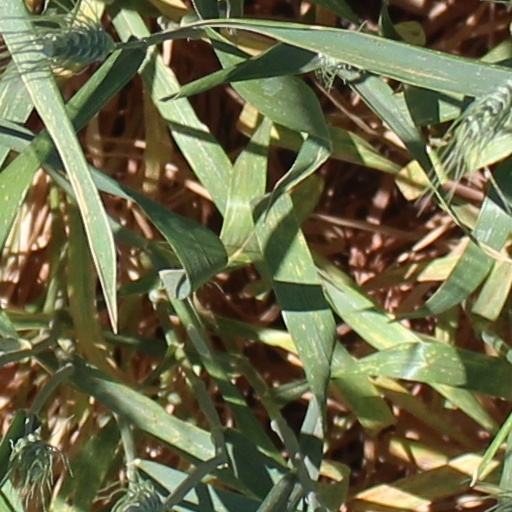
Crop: wheat